History of games

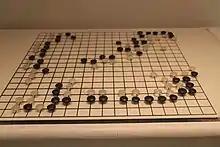
Agate Go pieces, Liao dynasty

The Romans played a derivation of 'petteia' called 'latrunculin' or Ludus latrunculorum (the soldiers' game or the bandits' game). It is first mentioned by Varro (116–27 BC) and alluded to by Martial and Ovid. This game was extremely popular and was spread throughout Europe by the Romans. Boards have been found as far as Roman Britain. It was a war game for two players and included moving around counters representing soldiers, with 'custodian' captures made by getting one of the adversary's pieces between two of one's own.